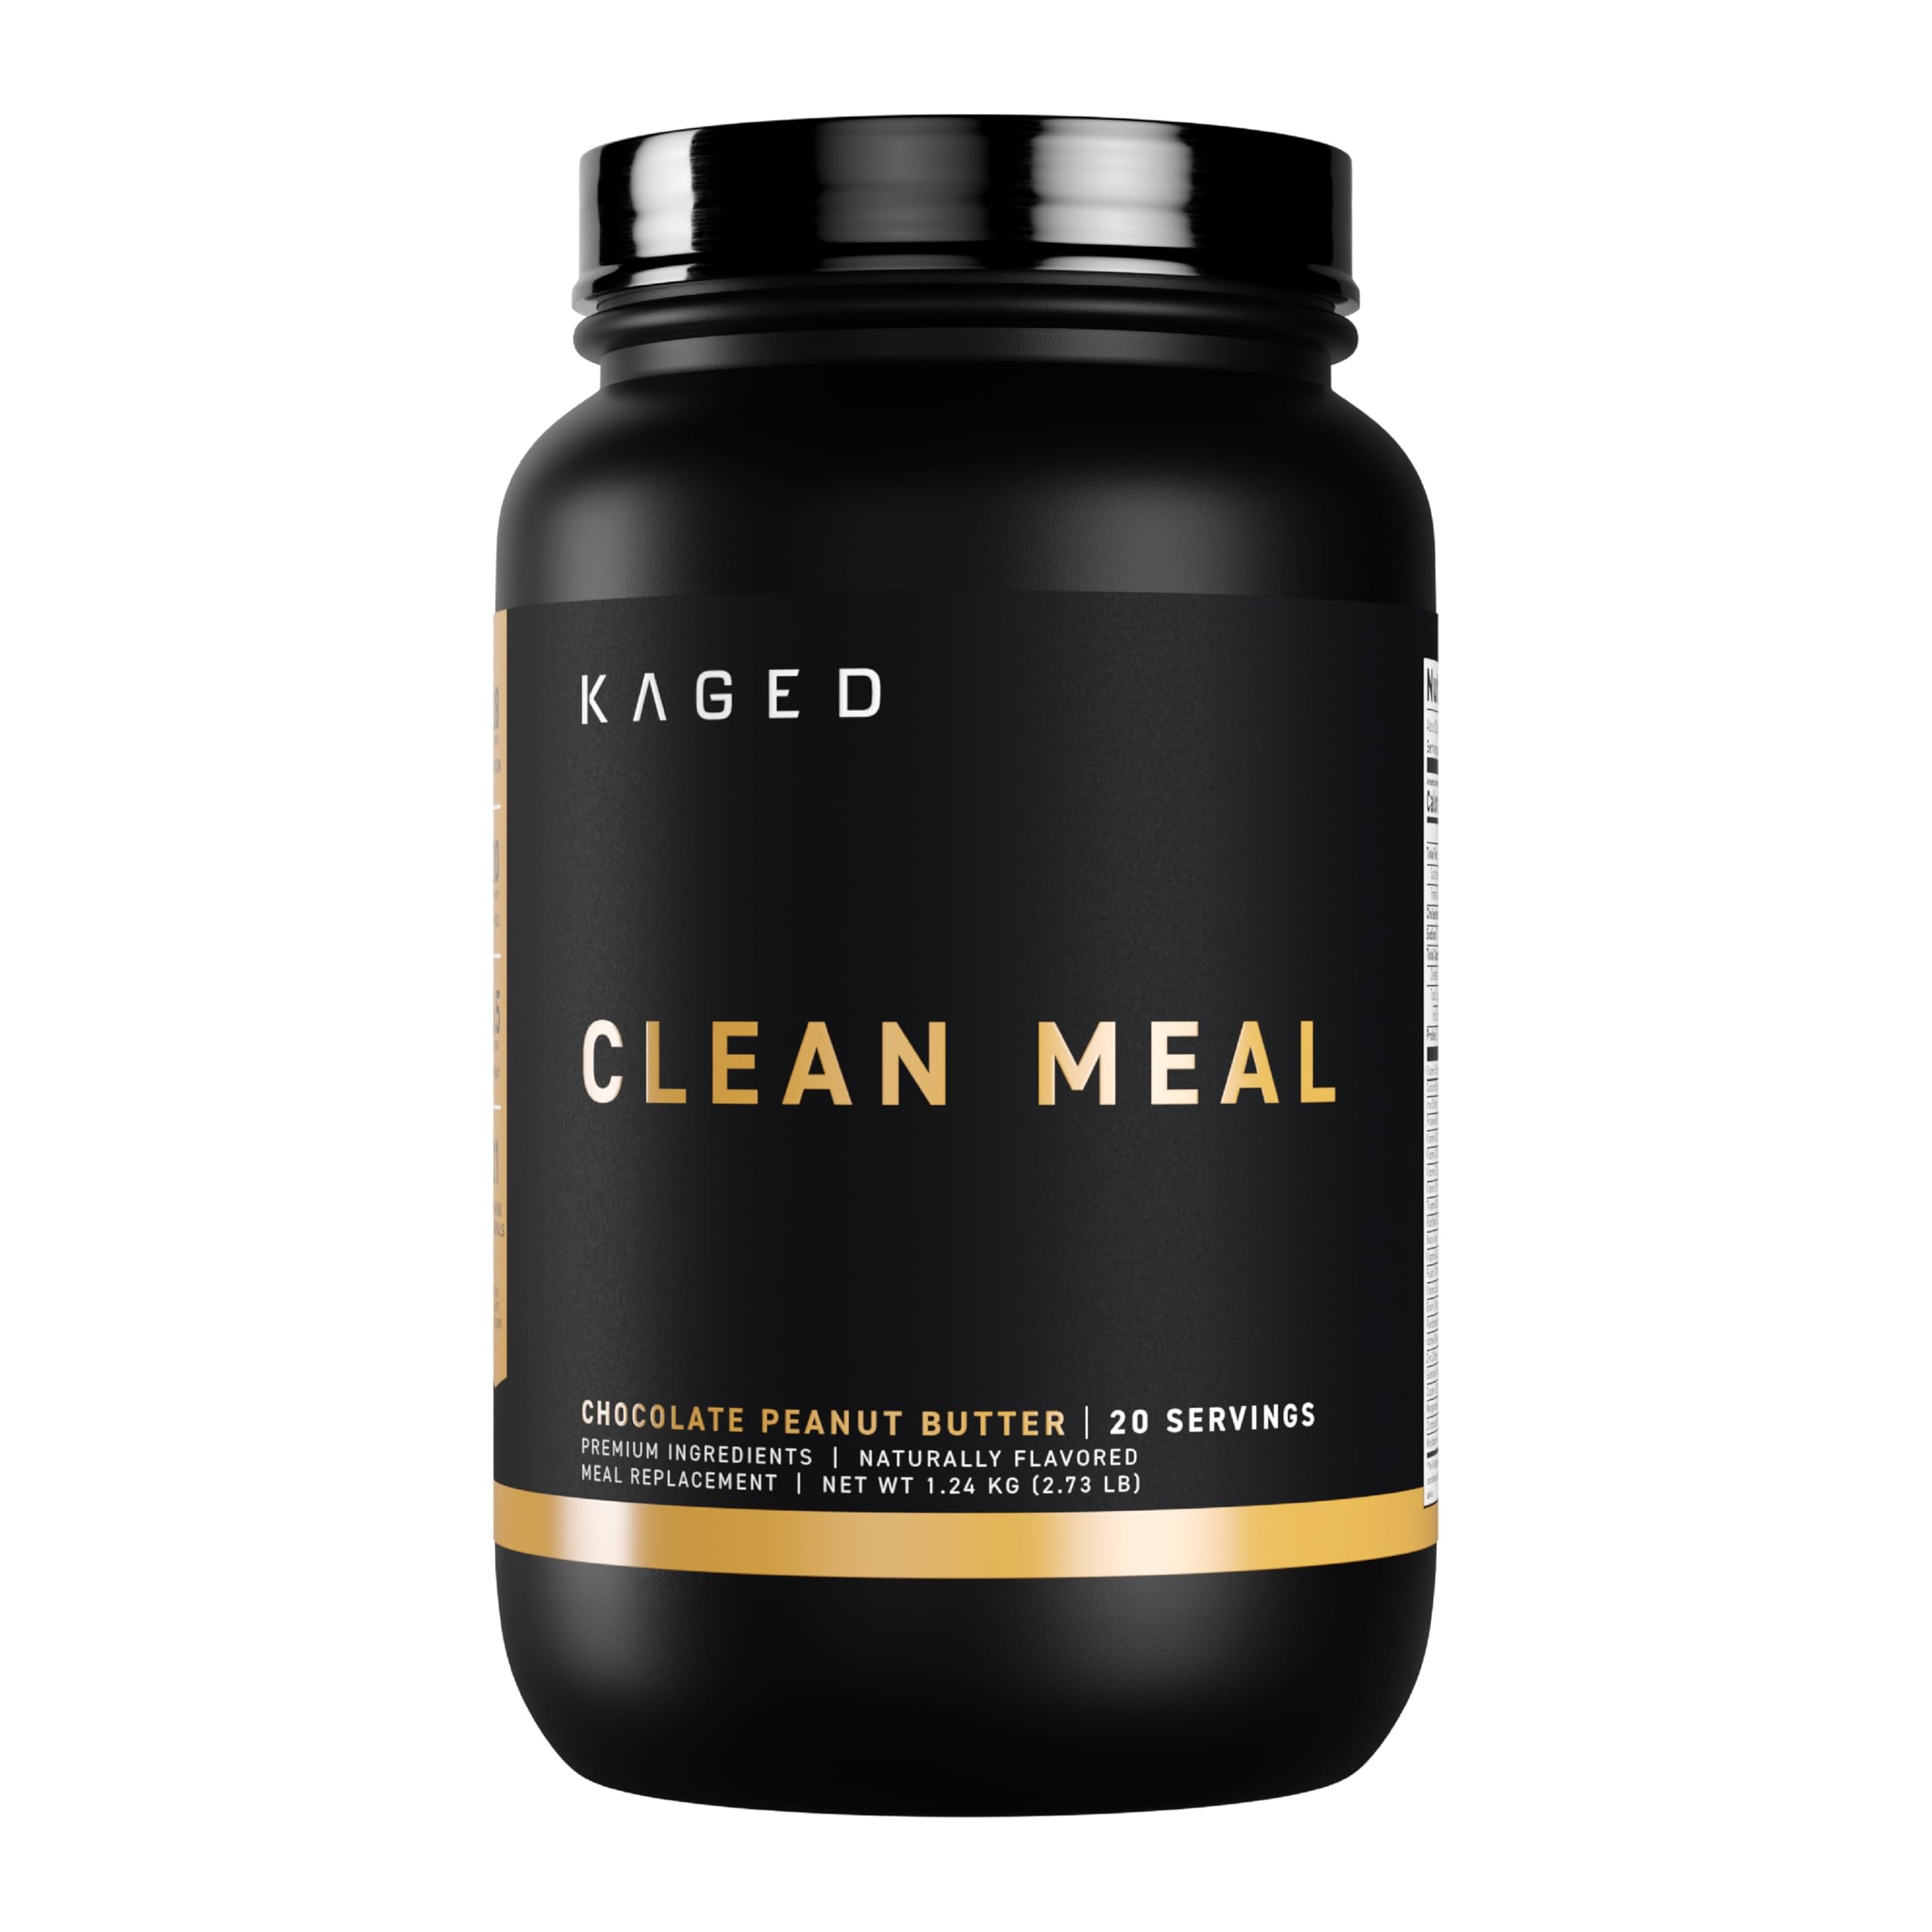
Item Name: Kaged Clean Meal Replacement Shake with Whey Protein Isolate, Chocolate Peanut Butter, Clean Carbs, MCT Oil Fats, Organic Vitamins and Minerals, 20 Servings
Bullet Point 1: Premium Meal Replacement with High-Quality Ingredients: Clean Meal combines 28g of premium whey protein isolate, a top-tier protein powder with slow-burning carbs from Swedish oats and organic quinoa, plus healthy fats from organic coconut MCT oil to provide complete and balanced nutrition.
Bullet Point 2: Convenient and Complete Nutrition: With just two scoops and water, you can create a creamy, delicious meal replacement shake in seconds. Replace up to two meals daily or enjoy a quick, nutrient-packed snack anytime you need a boost.
Bullet Point 3: Packed with 21 Organic Vitamins and Minerals: Clean Meal isn’t just a whey protein powder; it’s a fully loaded meal replacement packed with 21 vitamins and minerals from organic fruits and vegetables, including essential nutrients like vitamin C, vitamin D, iron, and calcium.
Bullet Point 4: Satisfying and Long-Lasting Energy: Thanks to slow-digesting carbs like Swedish oats and organic quinoa, Clean Meal crushes hunger, keeps you full, and provides the sustained energy you need to tackle your day.
Bullet Point 5: High-Quality Protein for Active Lifestyles: Clean Meal features premium whey protein and whey isolate protein powder, ensuring you get a high-quality source of protein to support muscle recovery, energy, and overall wellness.
Bullet Point 6: Risk-Free, Money-Back Guarantee: Try Clean Meal with confidence. If it’s not the cleanest, most delicious, and most complete whey protein powder or meal replacement you’ve ever tried, return it for a full refund—no questions asked.
Value: 62.0
Unit: Ounce

Price: 49.99